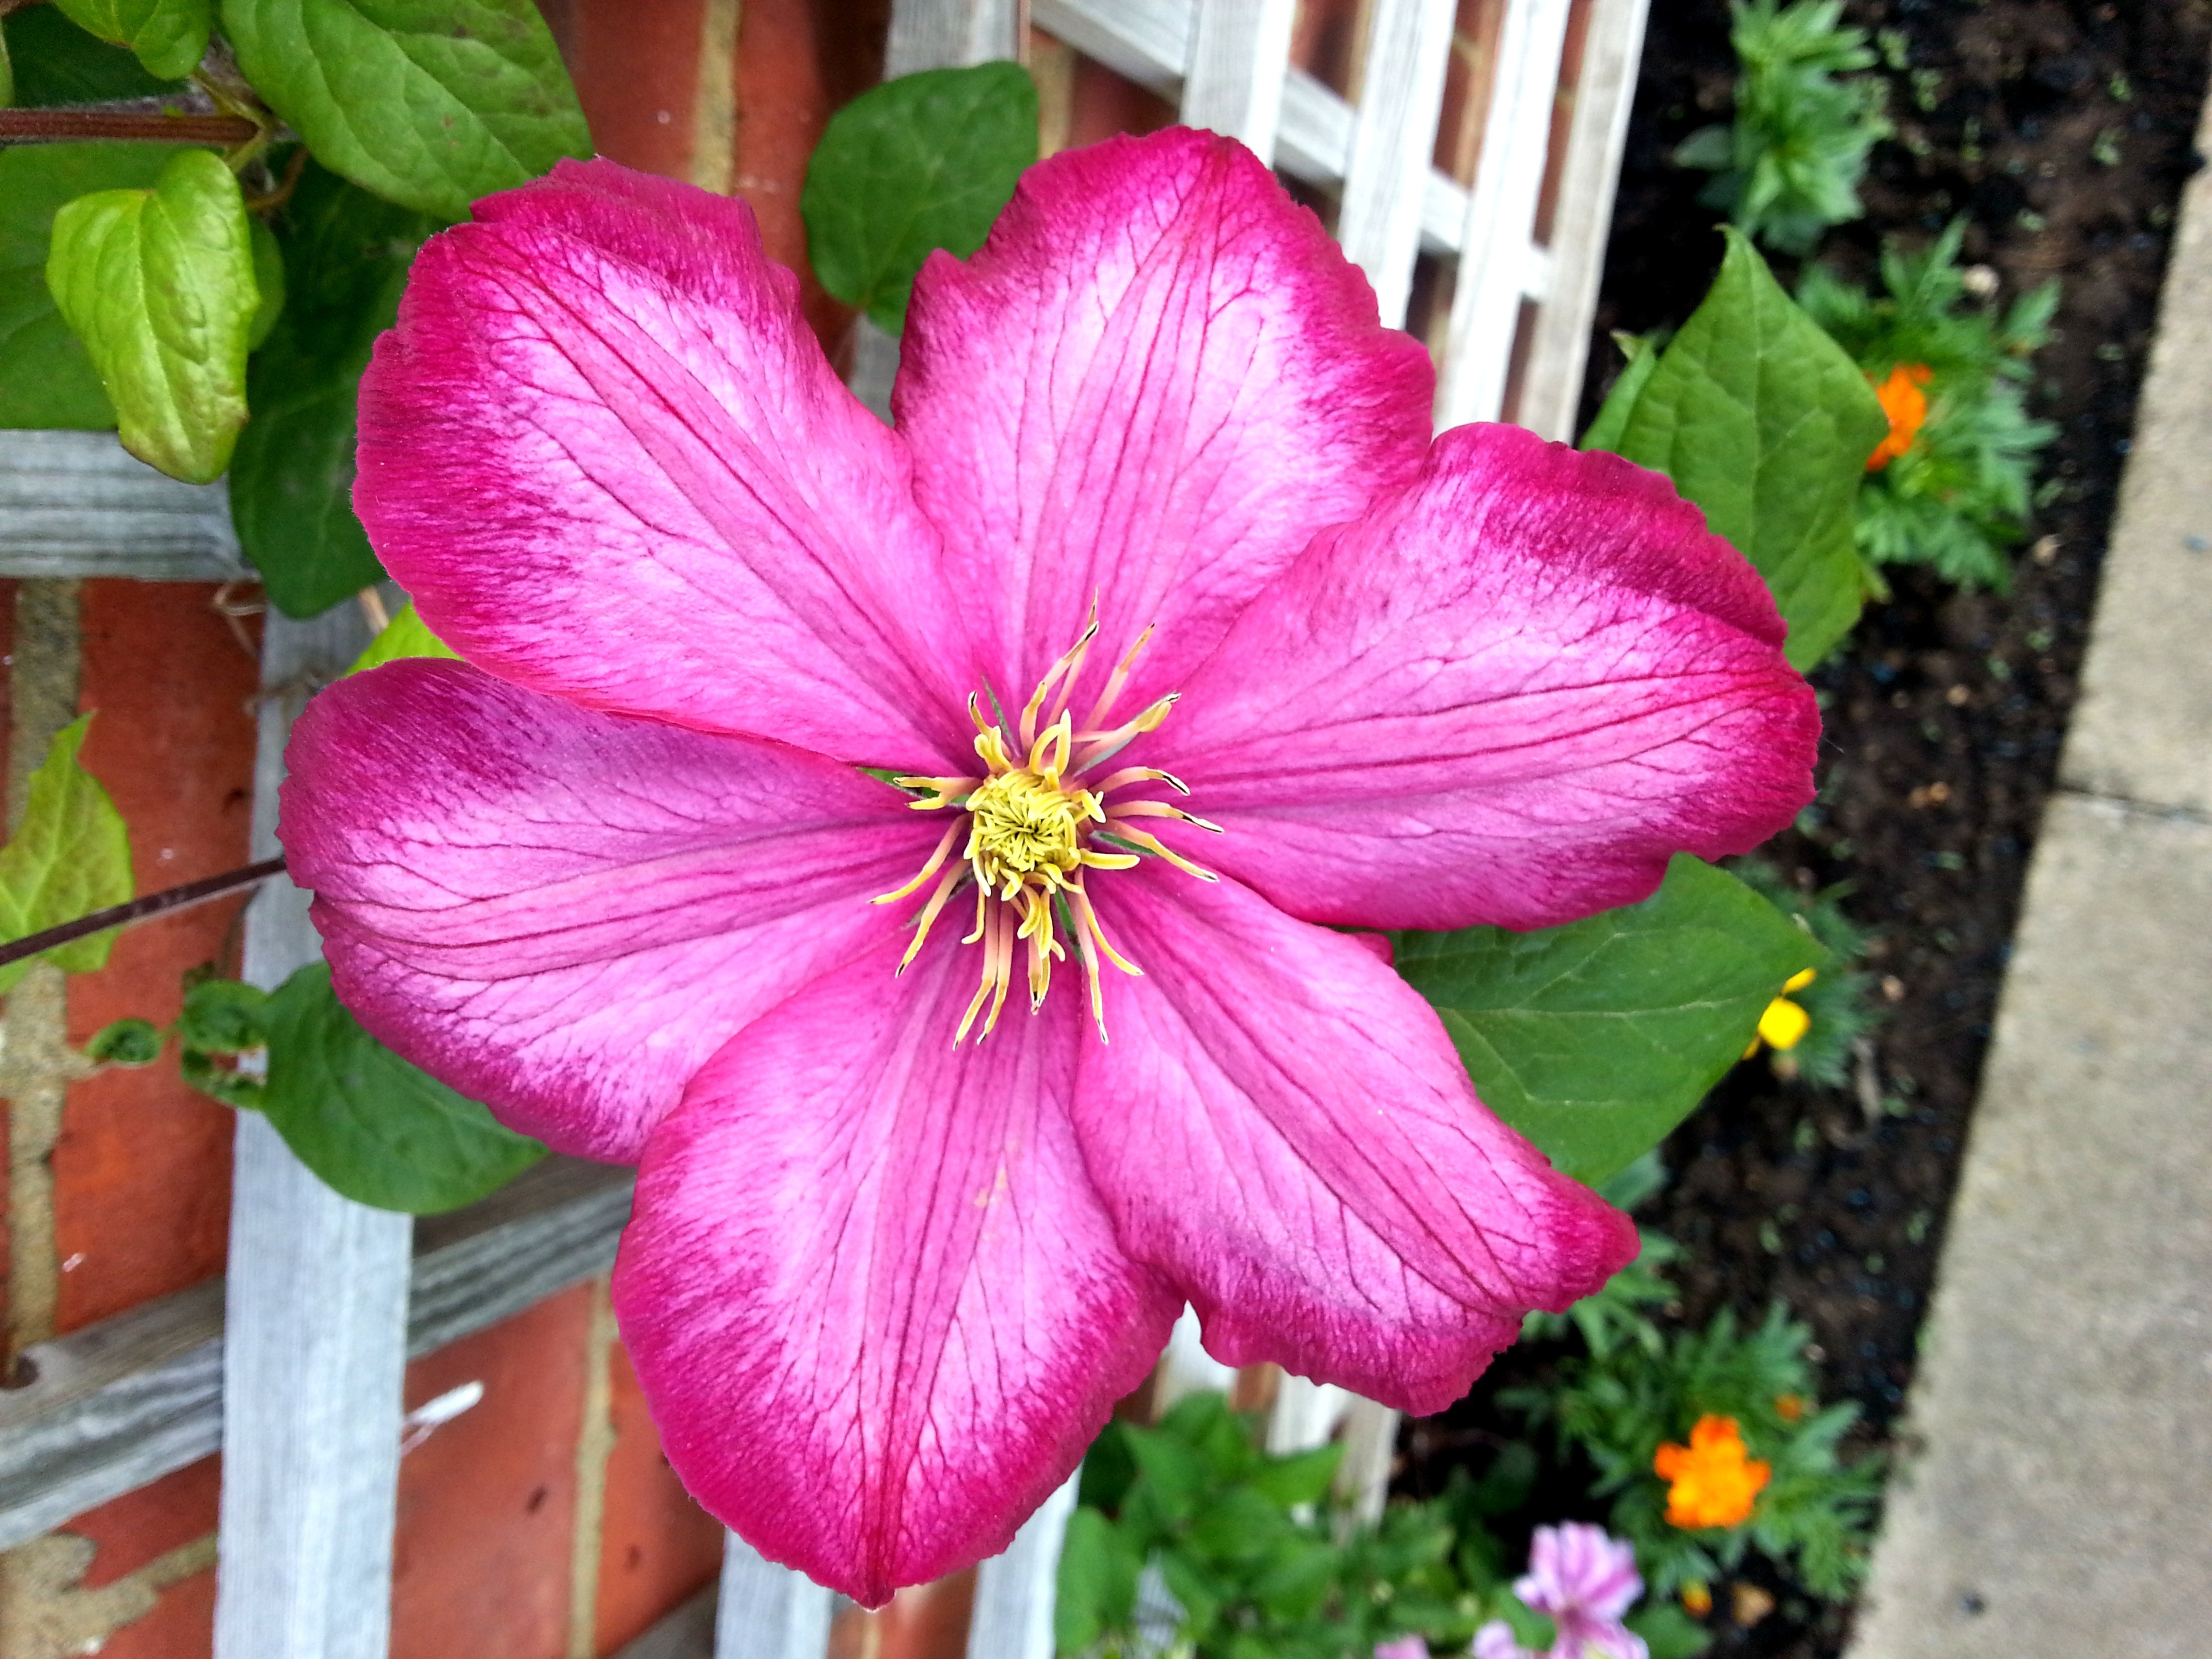
nature, plant, flower, petal, wall, summer, floral, color, blooming, climbing, garden, pink, flora, perennial, gardening, clematis, flowering, trellis, flowering plant, annual plant, land plant